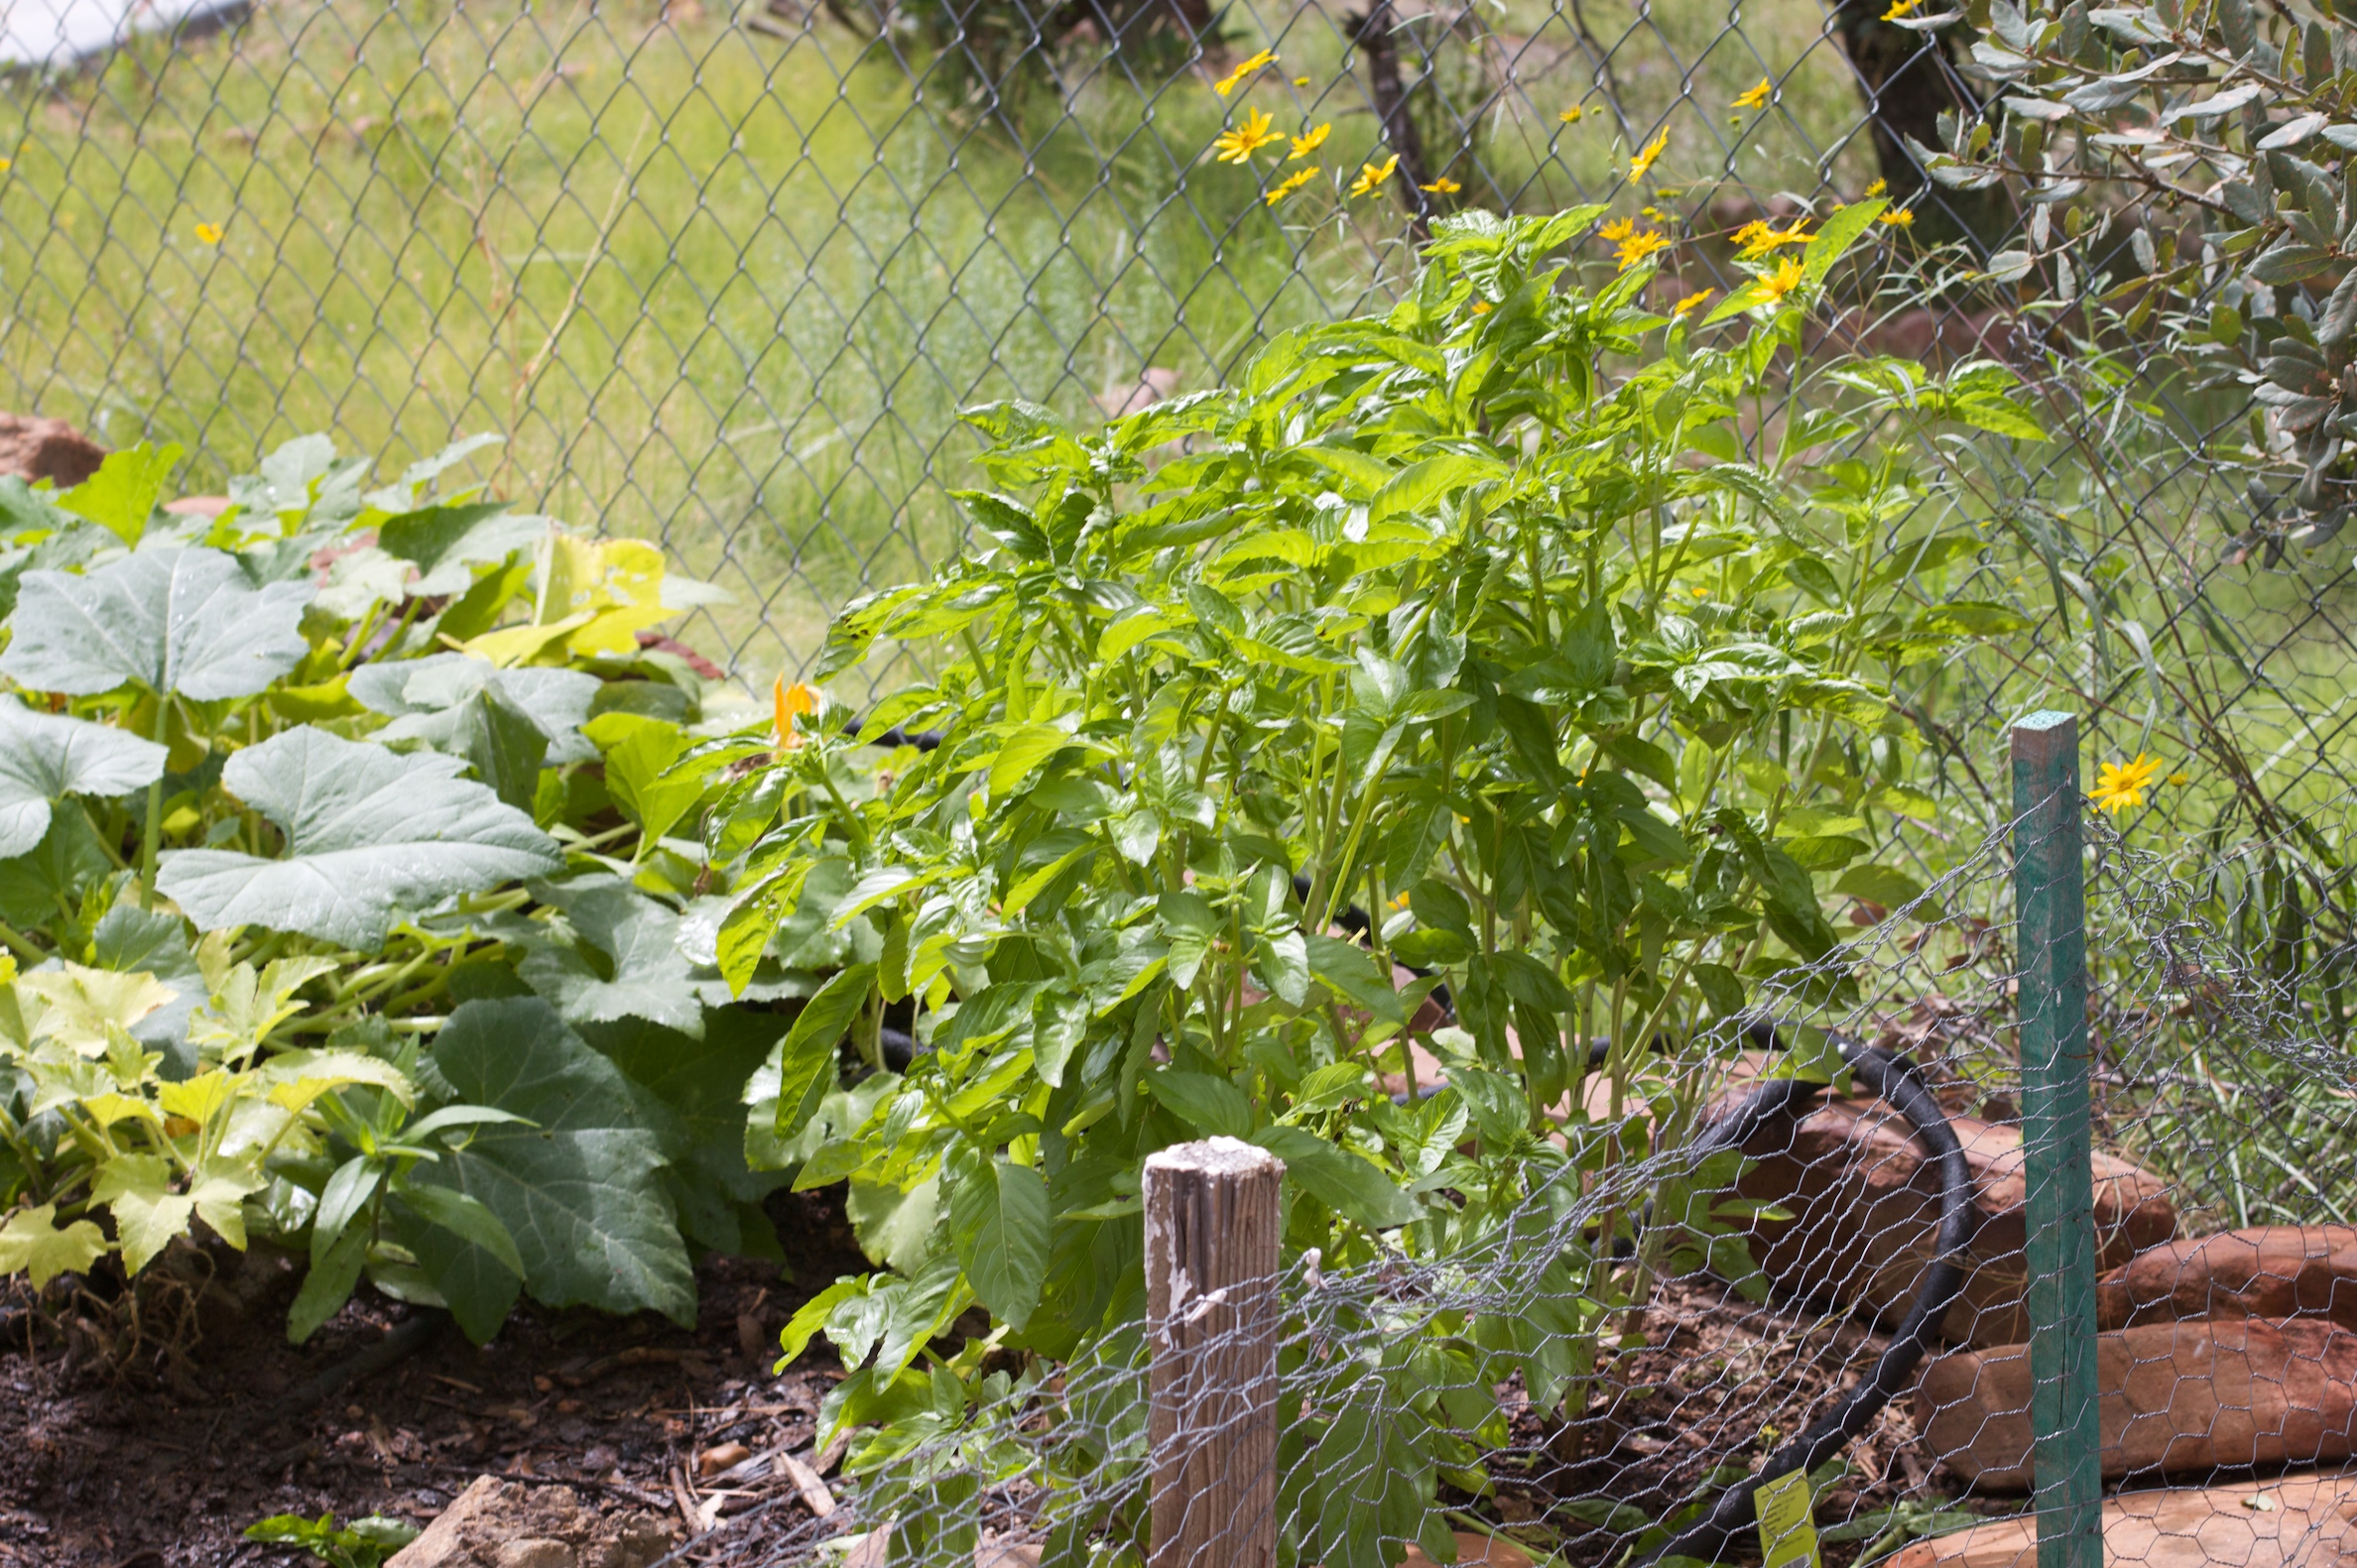
plant, leaf, flower, pond, produce, backyard, botany, garden, flora, wildflower, woodland, yard, flowering plant, land plant